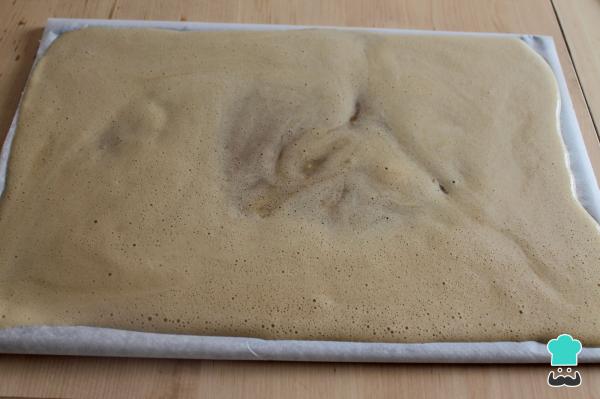
Seguidamente, precalienta el horno a 180 °C. Debes forrar una bandeja de unos 28x40 cm con papel de horno. Por último, extiende la masa del pionono encima de la bandeja y hornea a 180 °C con calor arriba y abajo durante 10 minutos o hasta que la superficie del pionono esté dorada.